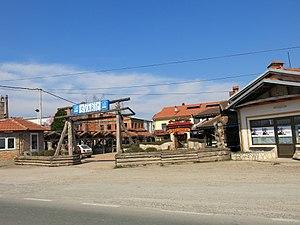
Zvezd est un village de Serbie situé dans la municipalité de Vladimirci, district de Mačva. Au recensement de 2011, il comptait 733 habitants.